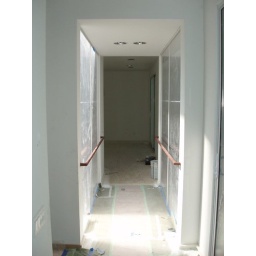
safety rails installed in sky bridge